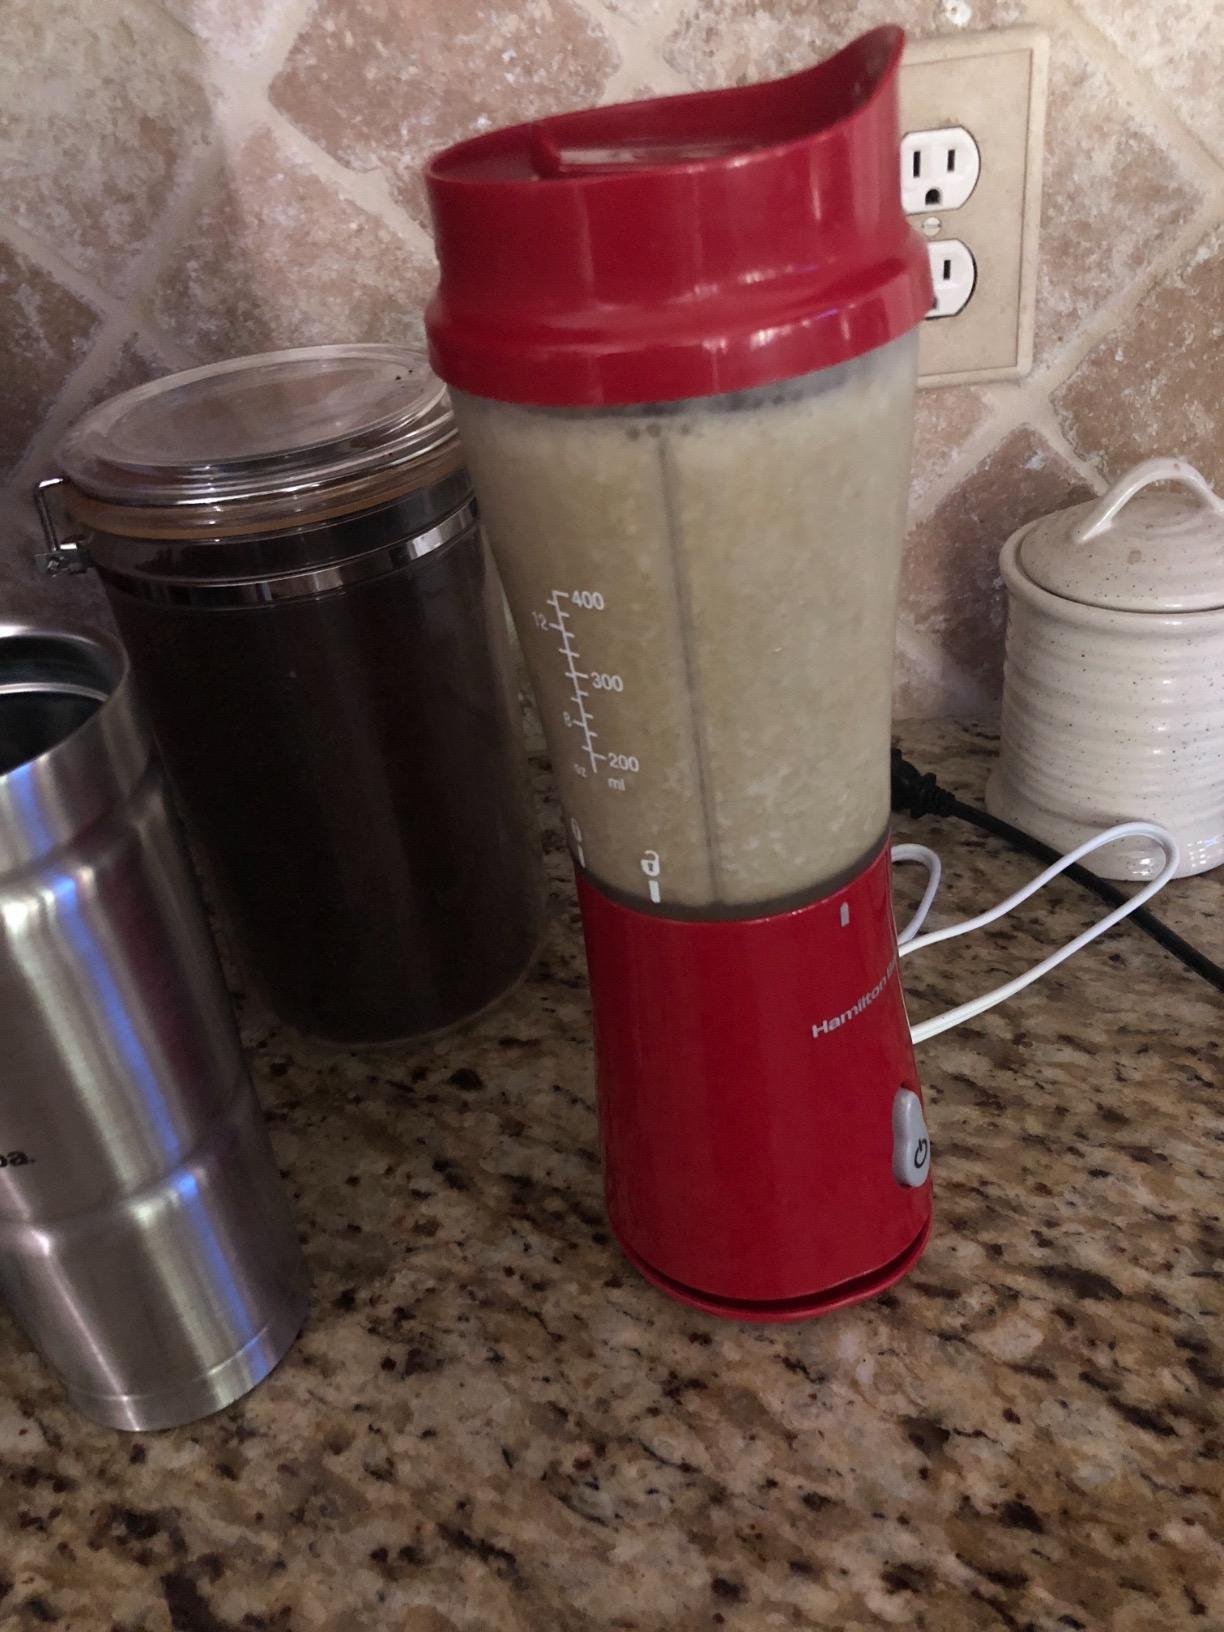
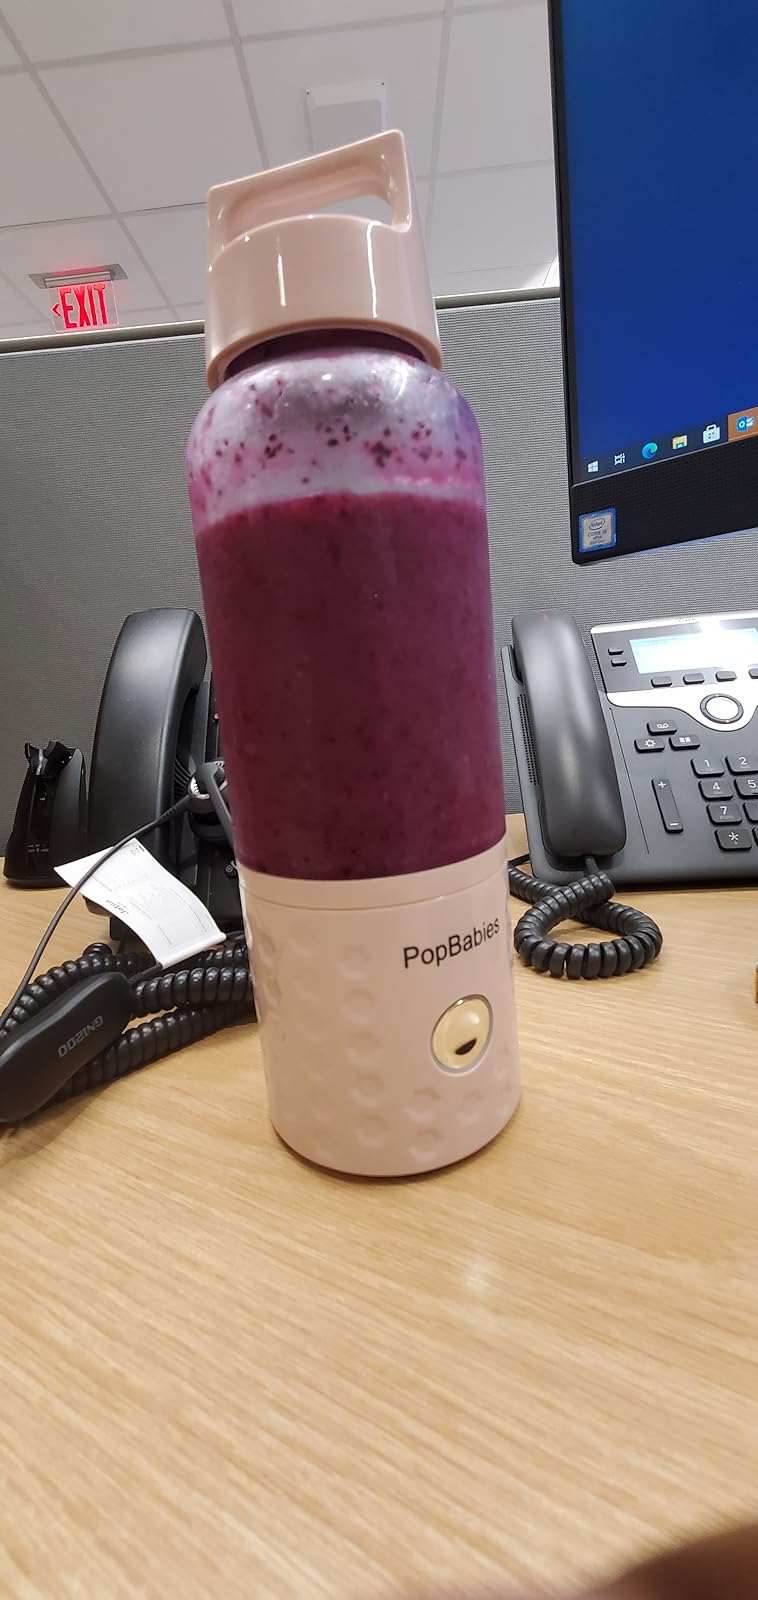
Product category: items_blender
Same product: no